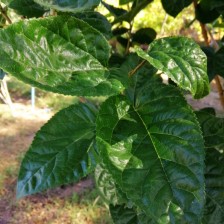
Variety: BlackAustralia